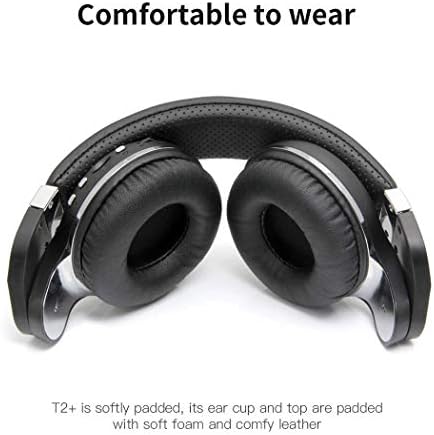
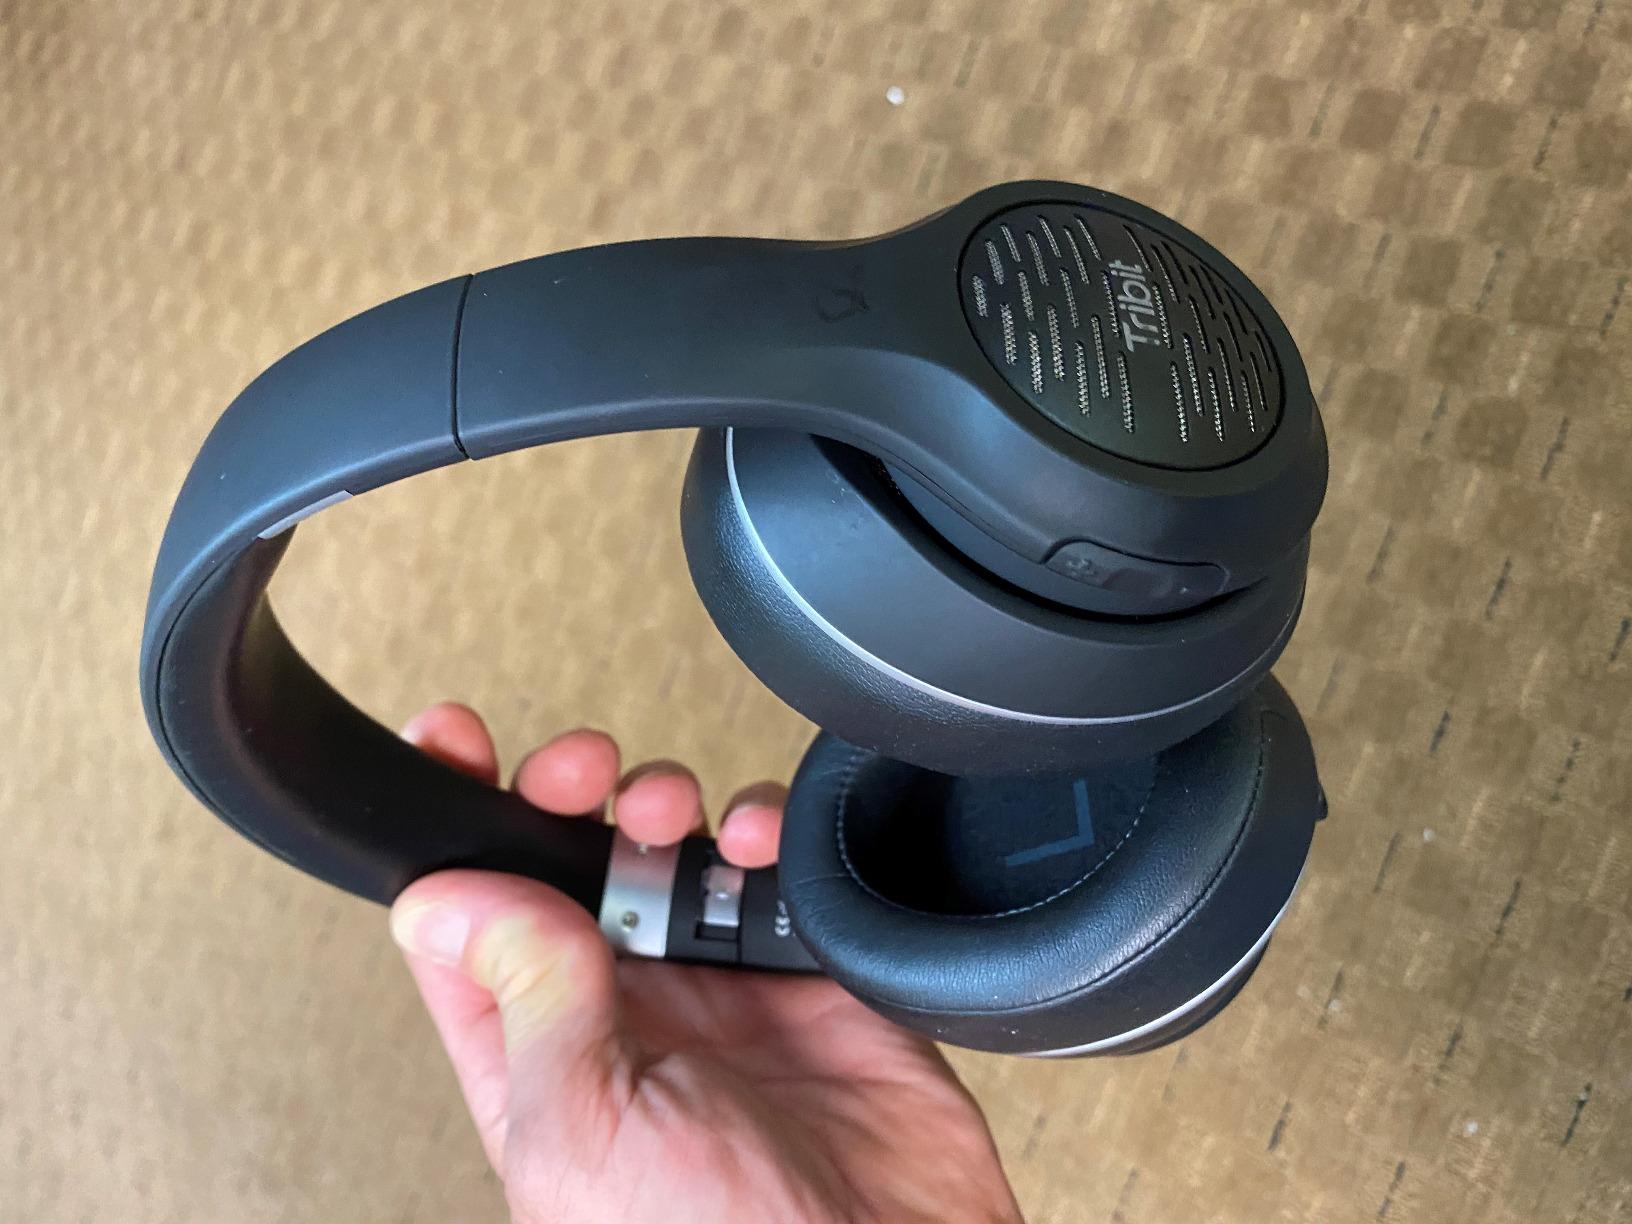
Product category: headphones
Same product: no